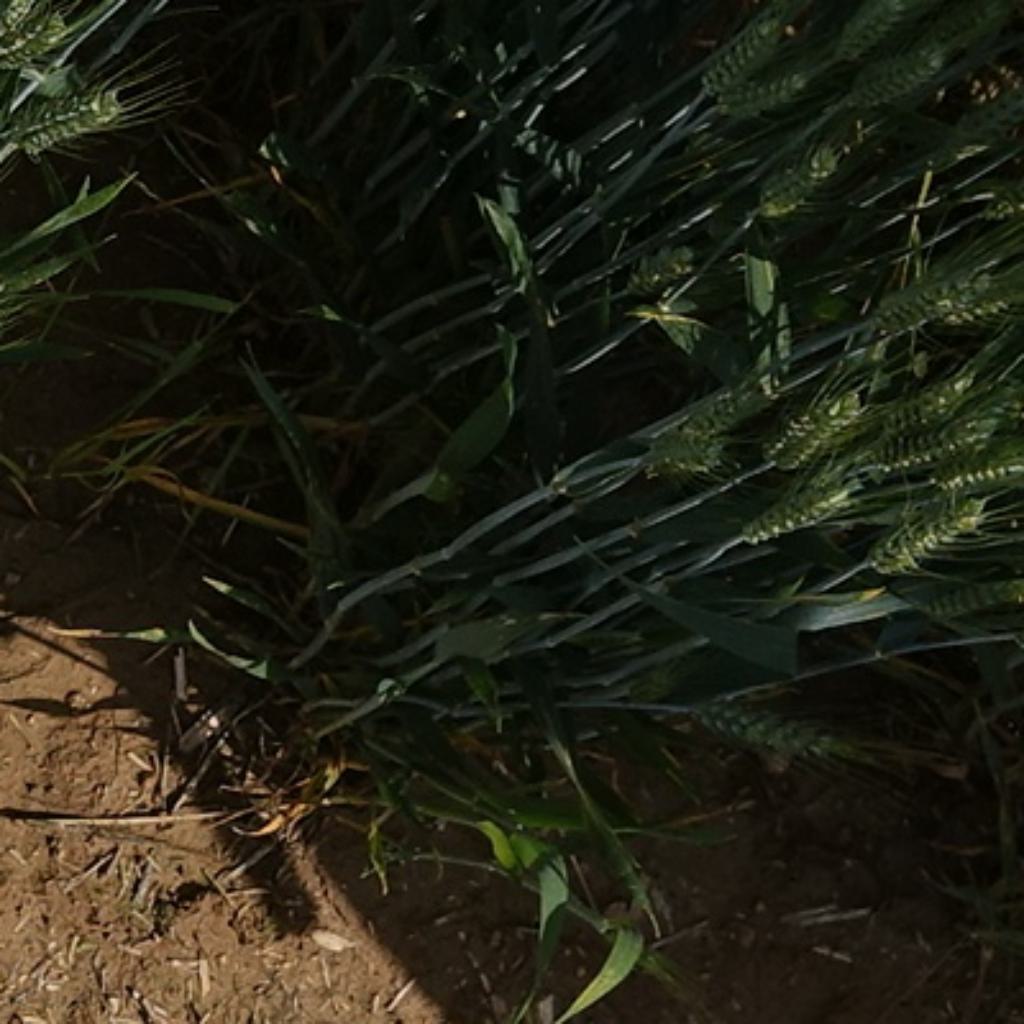
Country: France
Location: VLB
Wheat development stage: Filling